Arroyo Canelón Grande

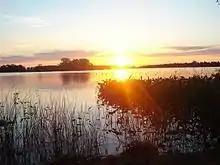
View of Arroyo Canelón Grande

It originates in the Department of Canelones in the Cuchilla Grande in the area of the locality of San Bautista. From there, it runs in an east–west direction to the border of the San José Department. Here, it flows north of Aguas Corrientes on the southern edge of the city Santa Lucía on the left into the Santa Lucía River.